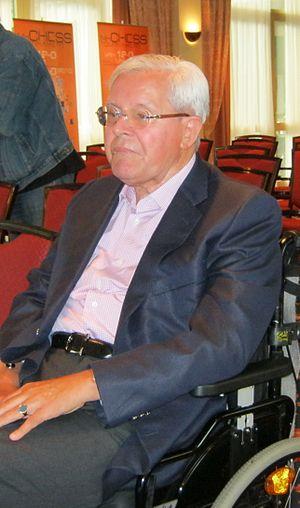
Joop van Oosterom, né le 12 décembre 1937 à Hilversum et mort le 22 octobre 2016 à Monaco, est un milliardaire néerlandais, mécène et amateur du jeu d'échecs. Il est l'organisateur du tournoi annuel Amber de Monaco où les meilleurs joueurs d'échecs du monde se rencontrent en parties à l'aveugle et en parties rapides.